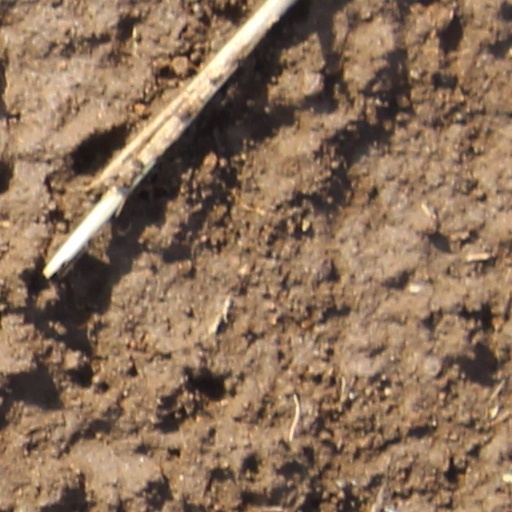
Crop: wheat